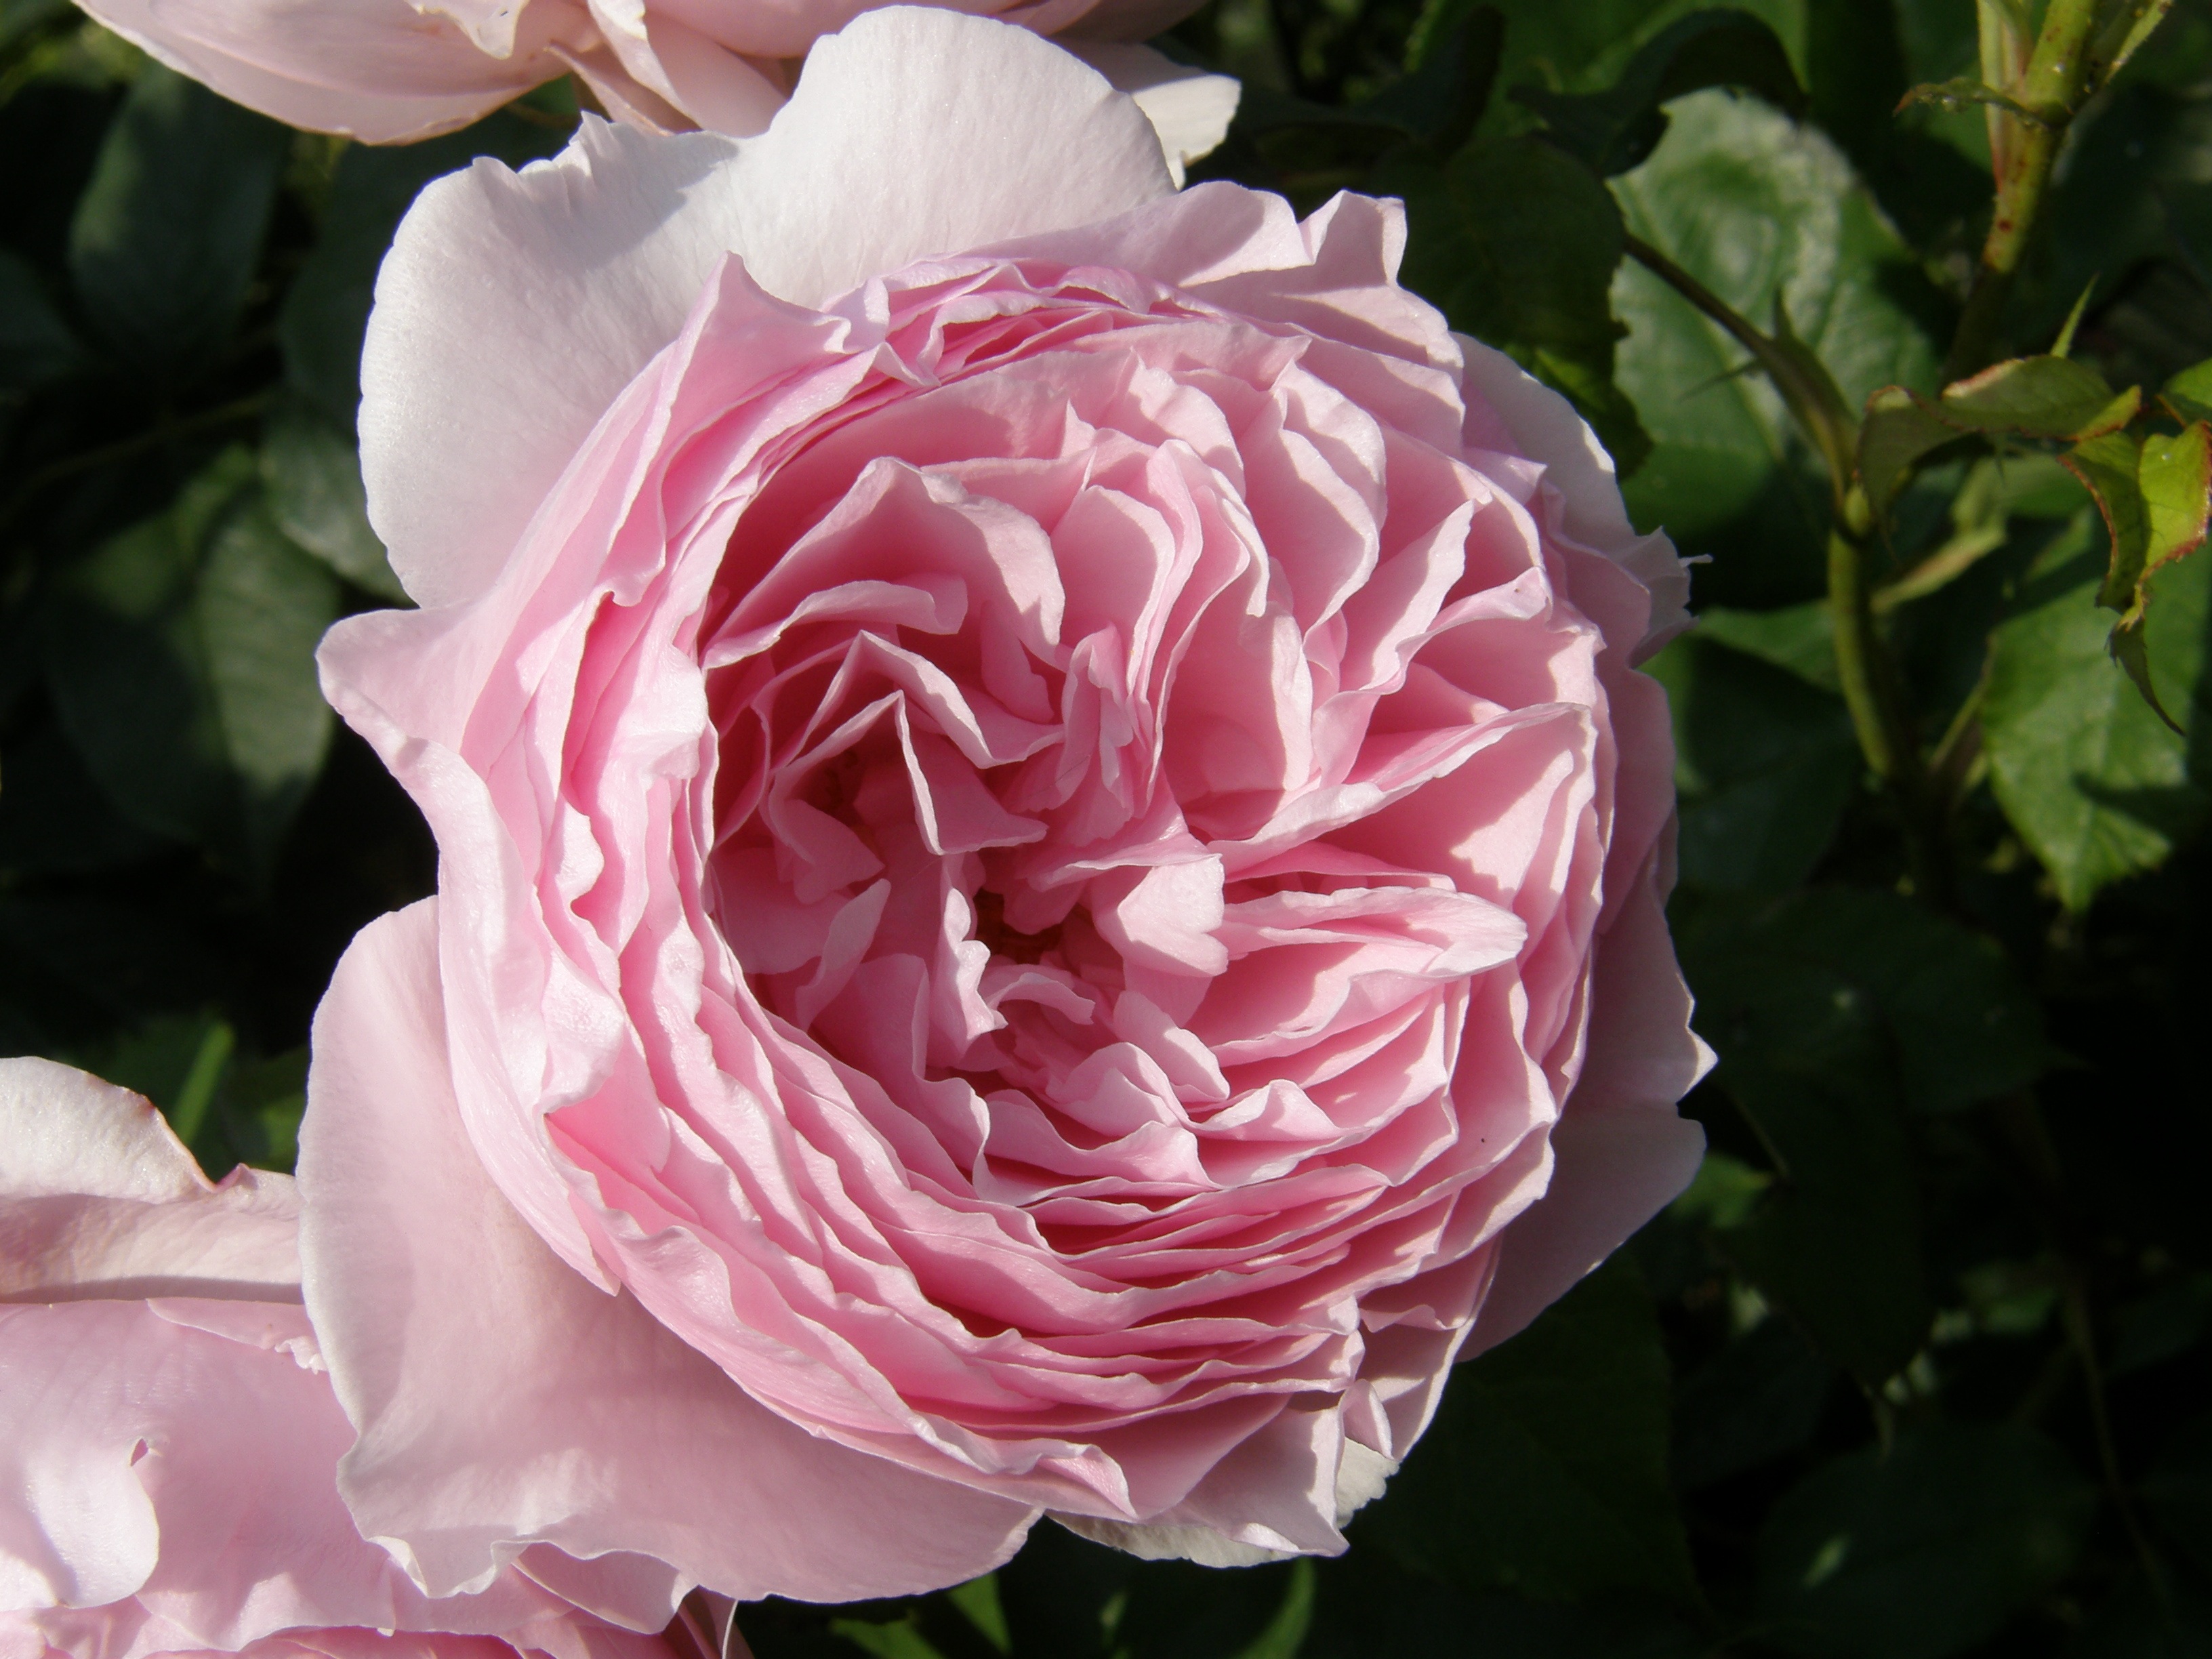
nature, blossom, plant, flower, petal, bloom, rose, pink, tender, peony, floribunda, flowering plant, garden roses, rose family, scented rose, land plant, rosa centifolia, rose order